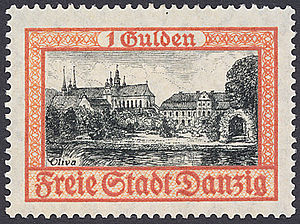
Fristad
Frimærke fra Fristaden Danzig.
En fristad er en by med statslig selvstændighed, det vil sige ikke er underlagt nogen højere myndighed end bystyret.